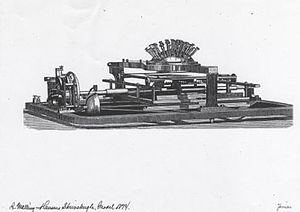
Skrivekuglen
Skrivekugle, model fra 1874
Skrivekuglen, verdens første kommercielt producerede skrivemaskine, blev opfundet i 1865 af den danske præst og forstander ved Det kongelige Døvstummeinstitut i København, Rasmus Malling-Hansen, 1835-1890.